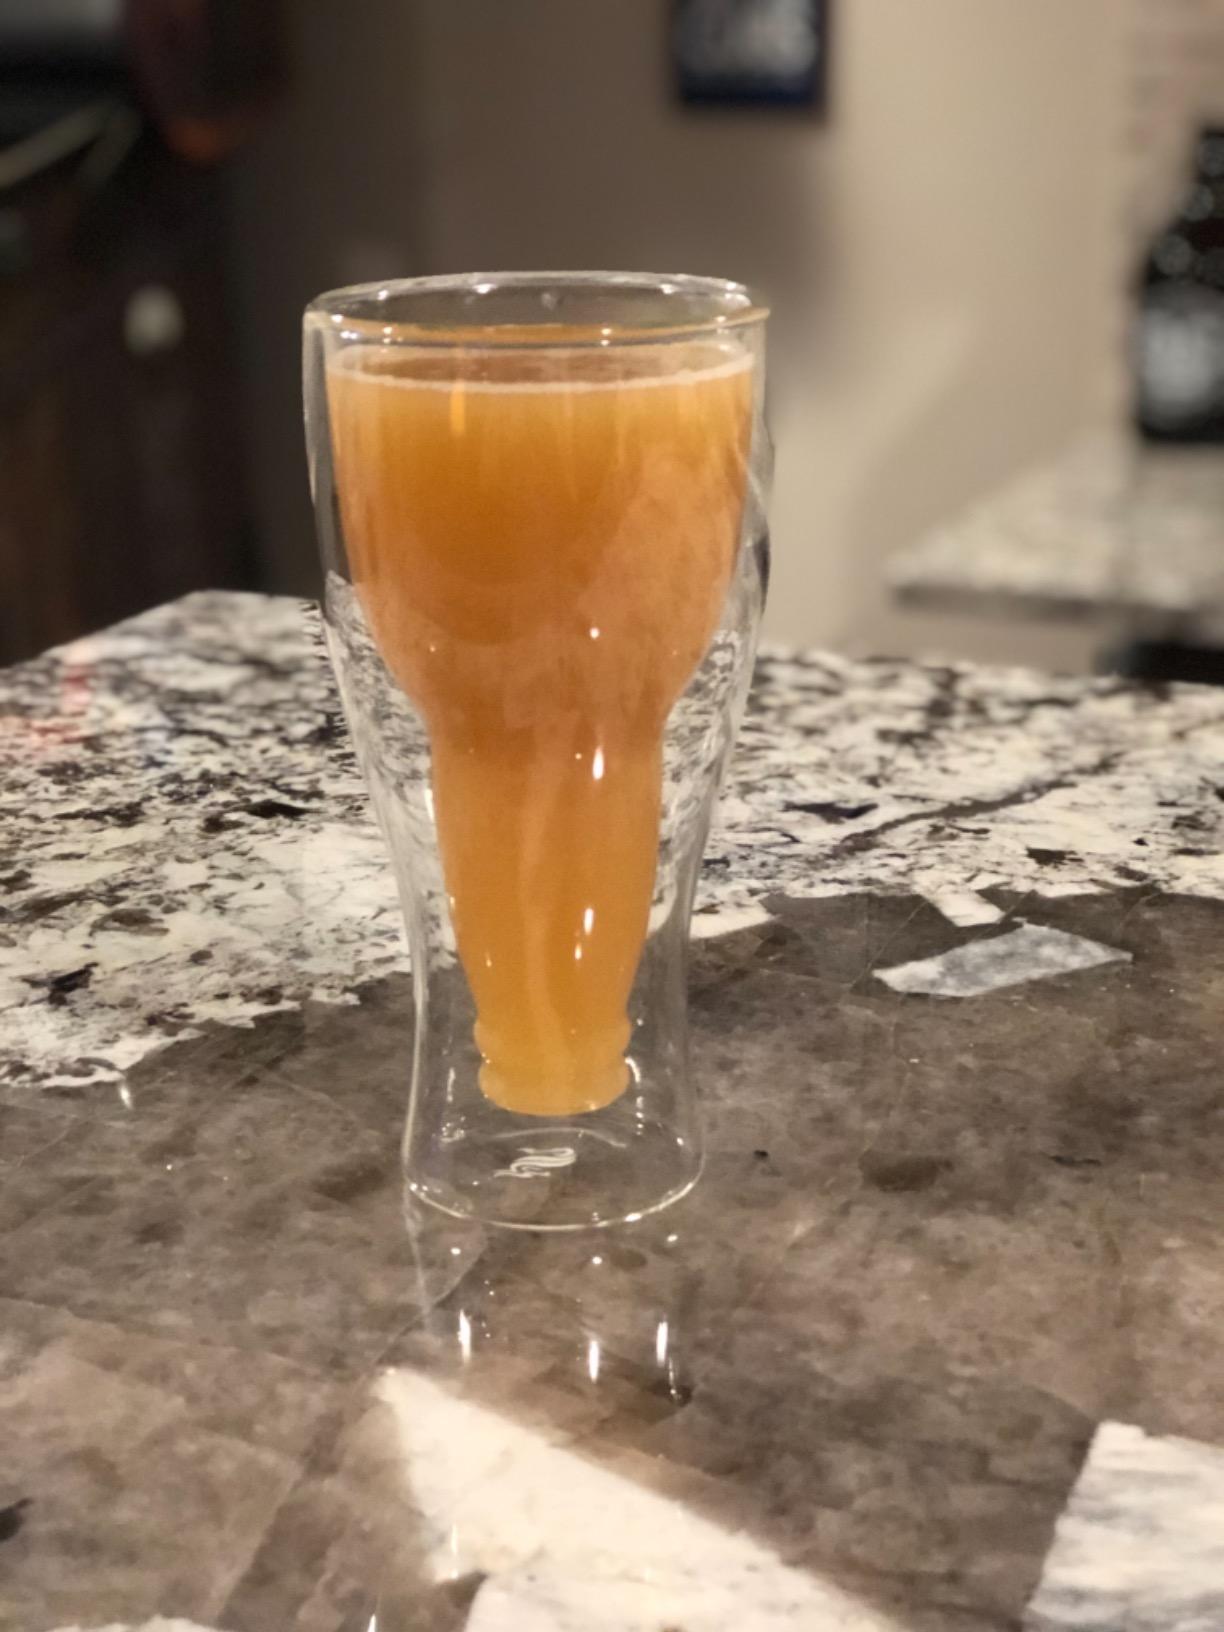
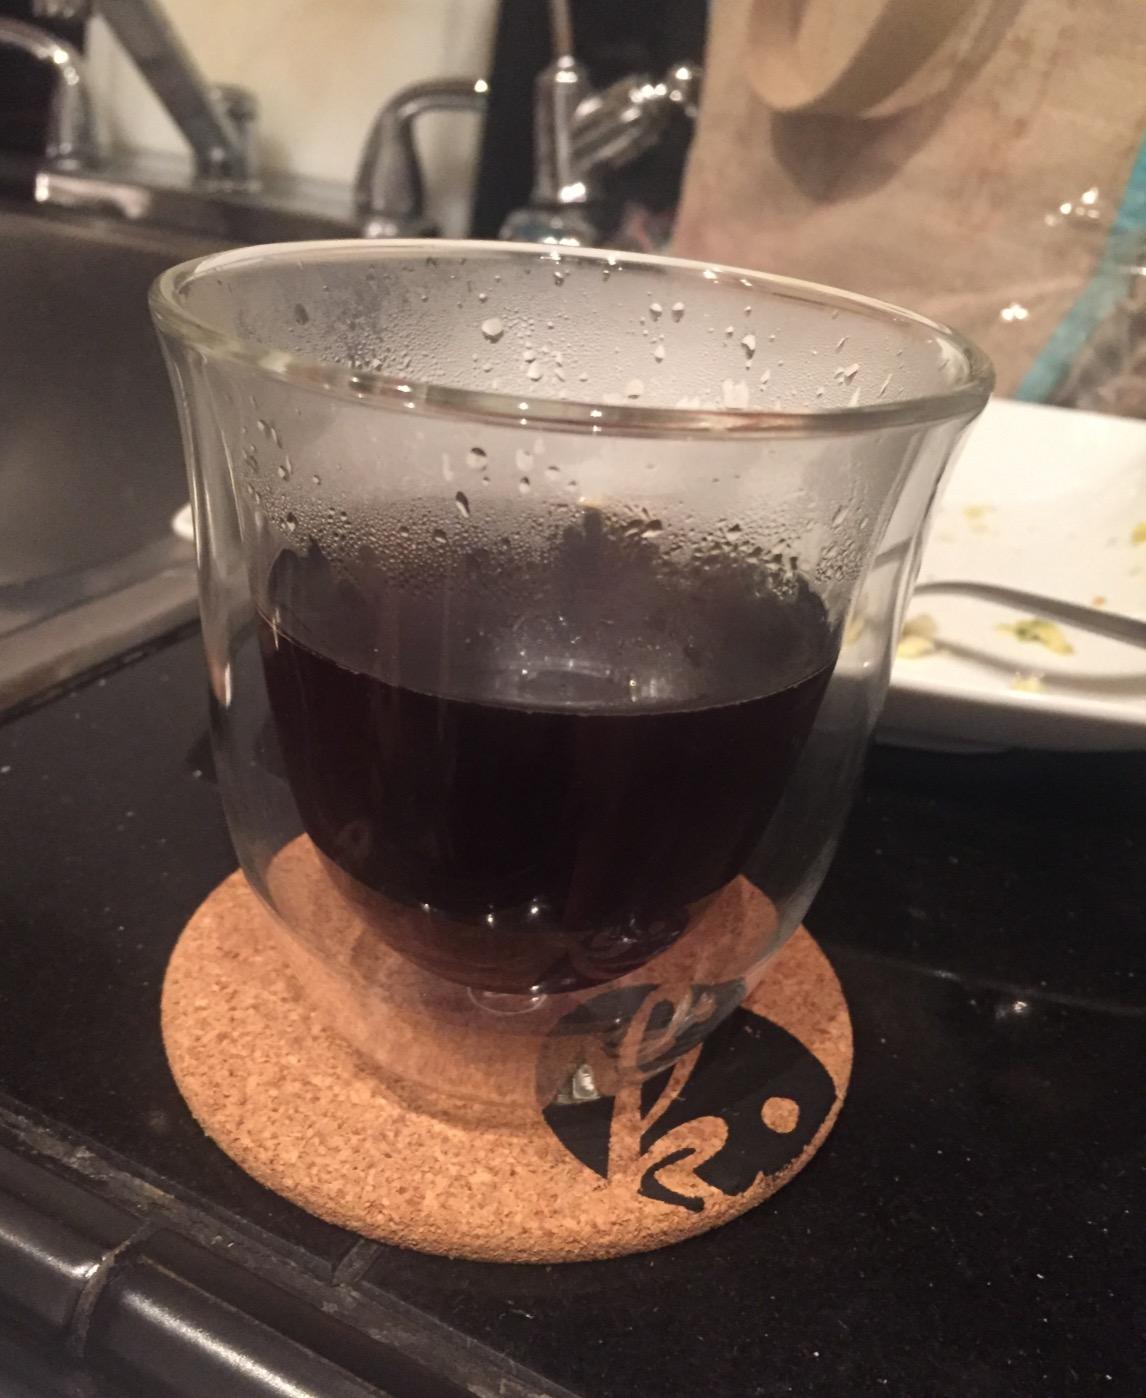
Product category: items_mug
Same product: no